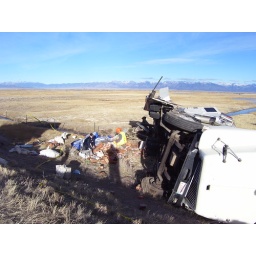
Rolled over armored car with 7 million in cash on the ground